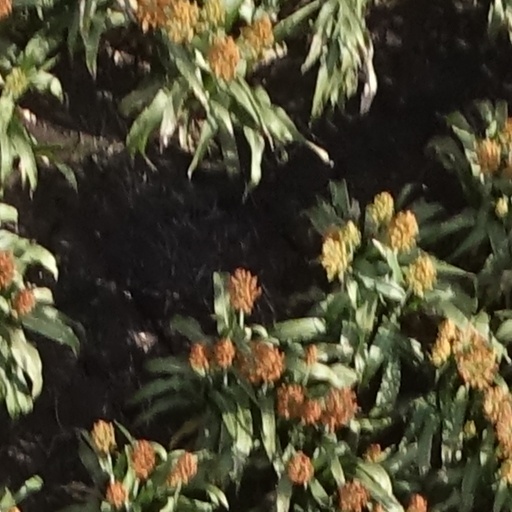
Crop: sorghum